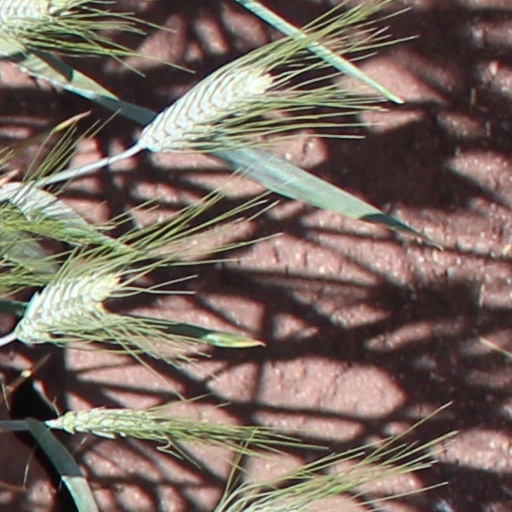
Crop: wheat